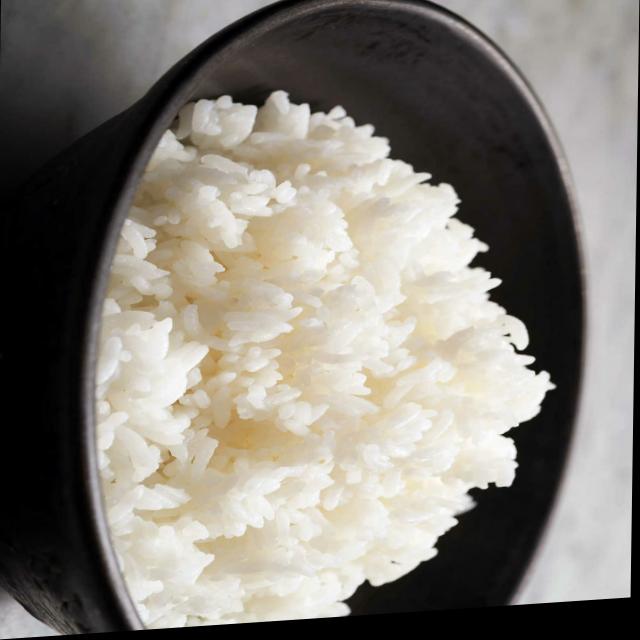
Dish: white_rice